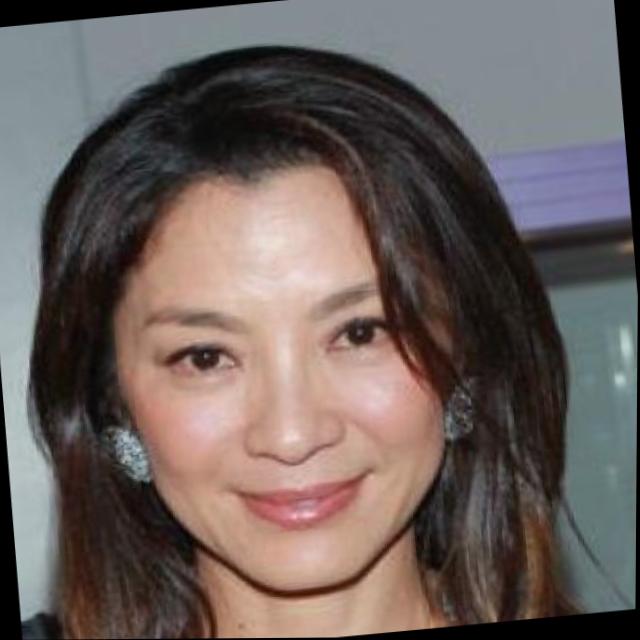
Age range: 21-44